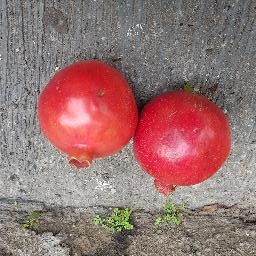
Fruit: Pomegranate
Quality: Good